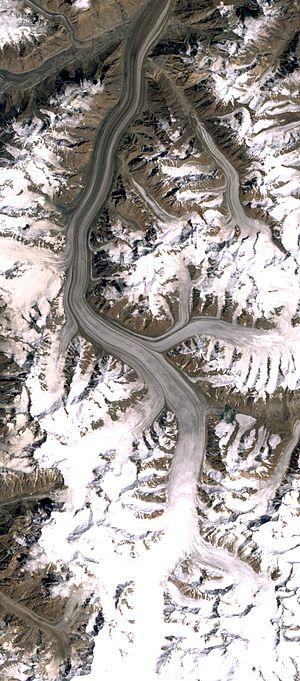
Le glacier Fedtchenko est un très grand glacier situé au Tadjikistan, dans les montagnes du Pamir, au centre-nord de la province du Haut-Badakhchan.
Le Pamir est un massif de haute montagne centré sur l'Est du Tadjikistan avec des prolongements en Afghanistan, en République populaire de Chine et au Kirghizistan. Situé à la jonction entre plusieurs systèmes orographiques d'Asie centrale et du Tibet, il possède trois sommets principaux de plus de 7 000 mètres dont le pic Ismail Samani, généralement considéré comme son point culminant à 7 495 mètres d'altitude, ce qui a valu au massif le qualificatif de « toit du monde ». Son nom s'applique aussi bien à un certain type de vallée glaciaire plus fertile que les montagnes et les plateaux qui les entourent. Ces derniers sont généralement soumis à des conditions climatiques extrêmes, avec des précipitations très faibles et des écarts de températures importants, en particulier dans la moitié orientale désertique du massif. Toutefois, le Pamir est l'une des régions qui abritent le plus de glaciers en dehors des pôles, dont le glacier Fedtchenko avec 77 kilomètres de long. Ceci lui permet d'être parcouru par un grand nombre de rivières appartenant aux bassins de l'Amou-Daria à l'ouest et du Tarim à l'est, et de contenir des centaines de lacs.